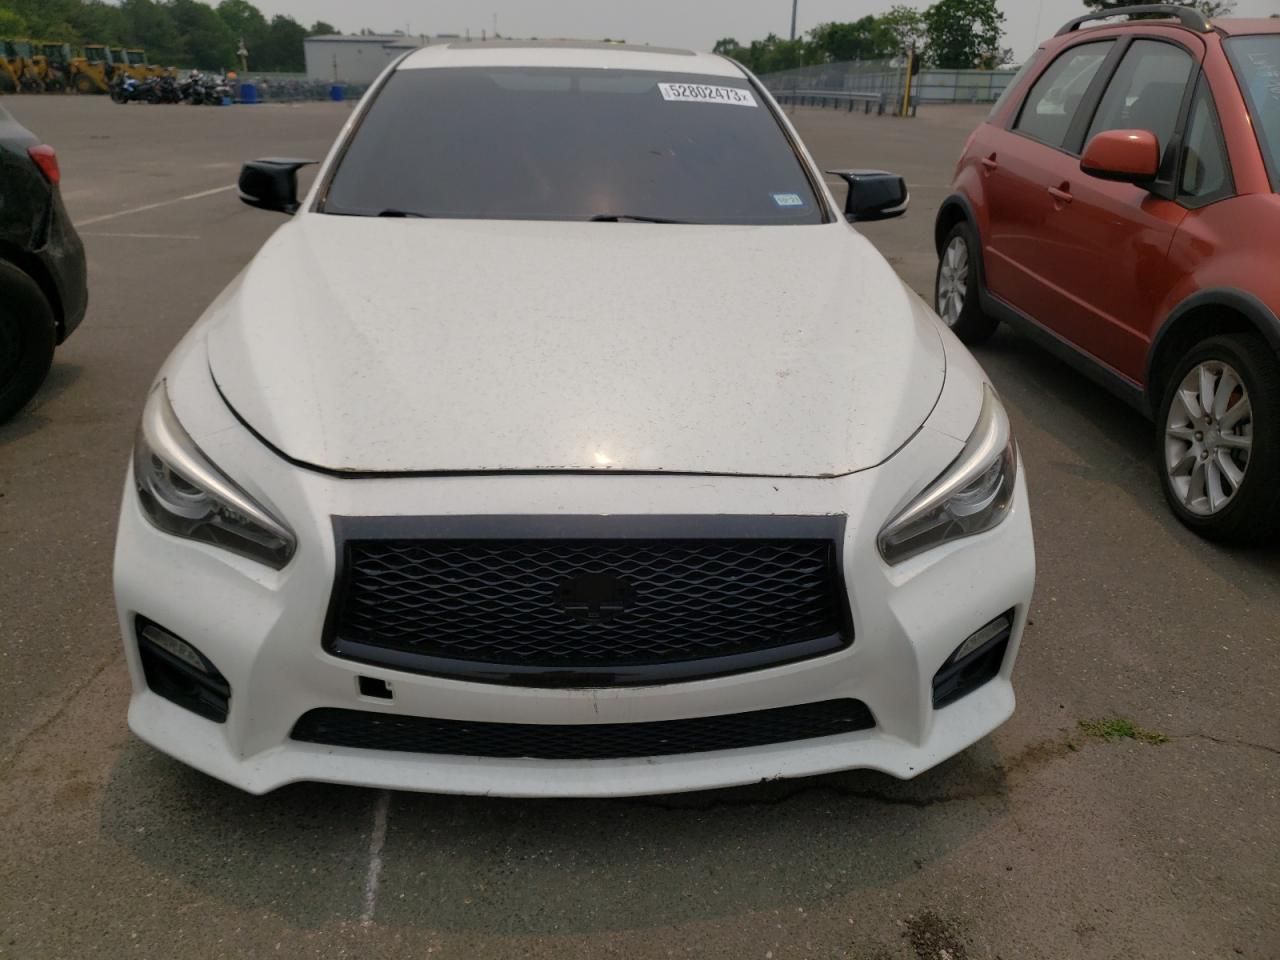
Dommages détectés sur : plaque d'immatriculation avant, capot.
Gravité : majeur